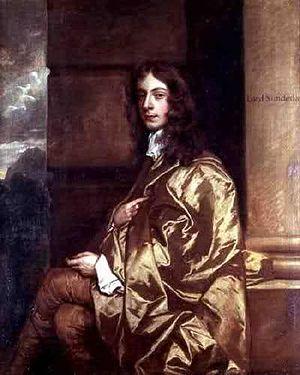
Robert Spencer, né le 5 septembre 1641 à Paris et mort le 28 septembre 1702 à Althorp, 2ᵉ comte de Sunderland, est un militaire, diplomate et homme d'État anglais.